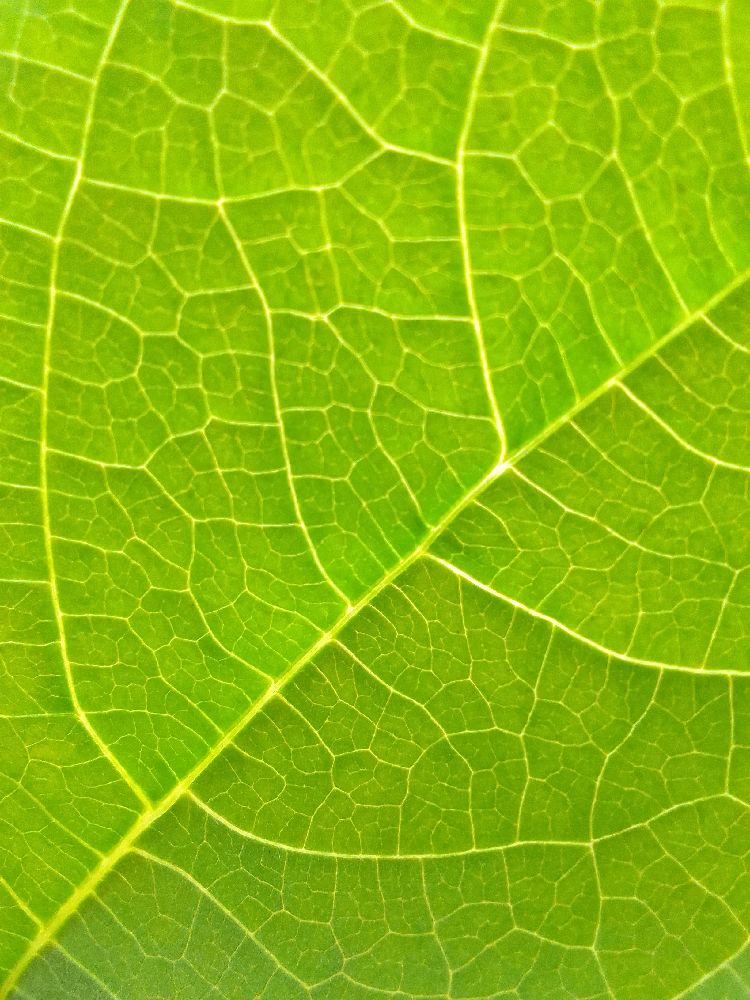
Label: healthy